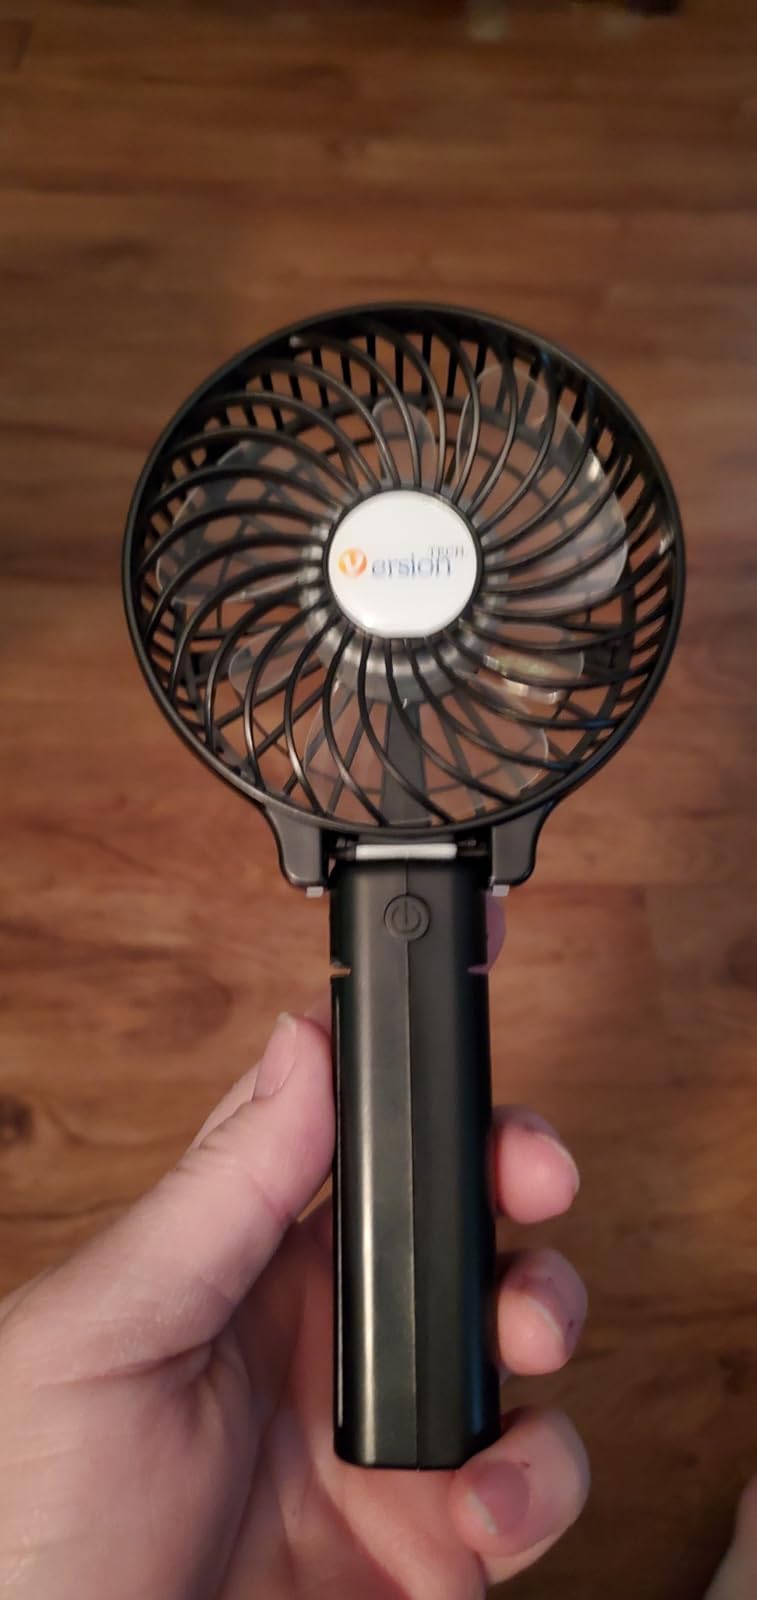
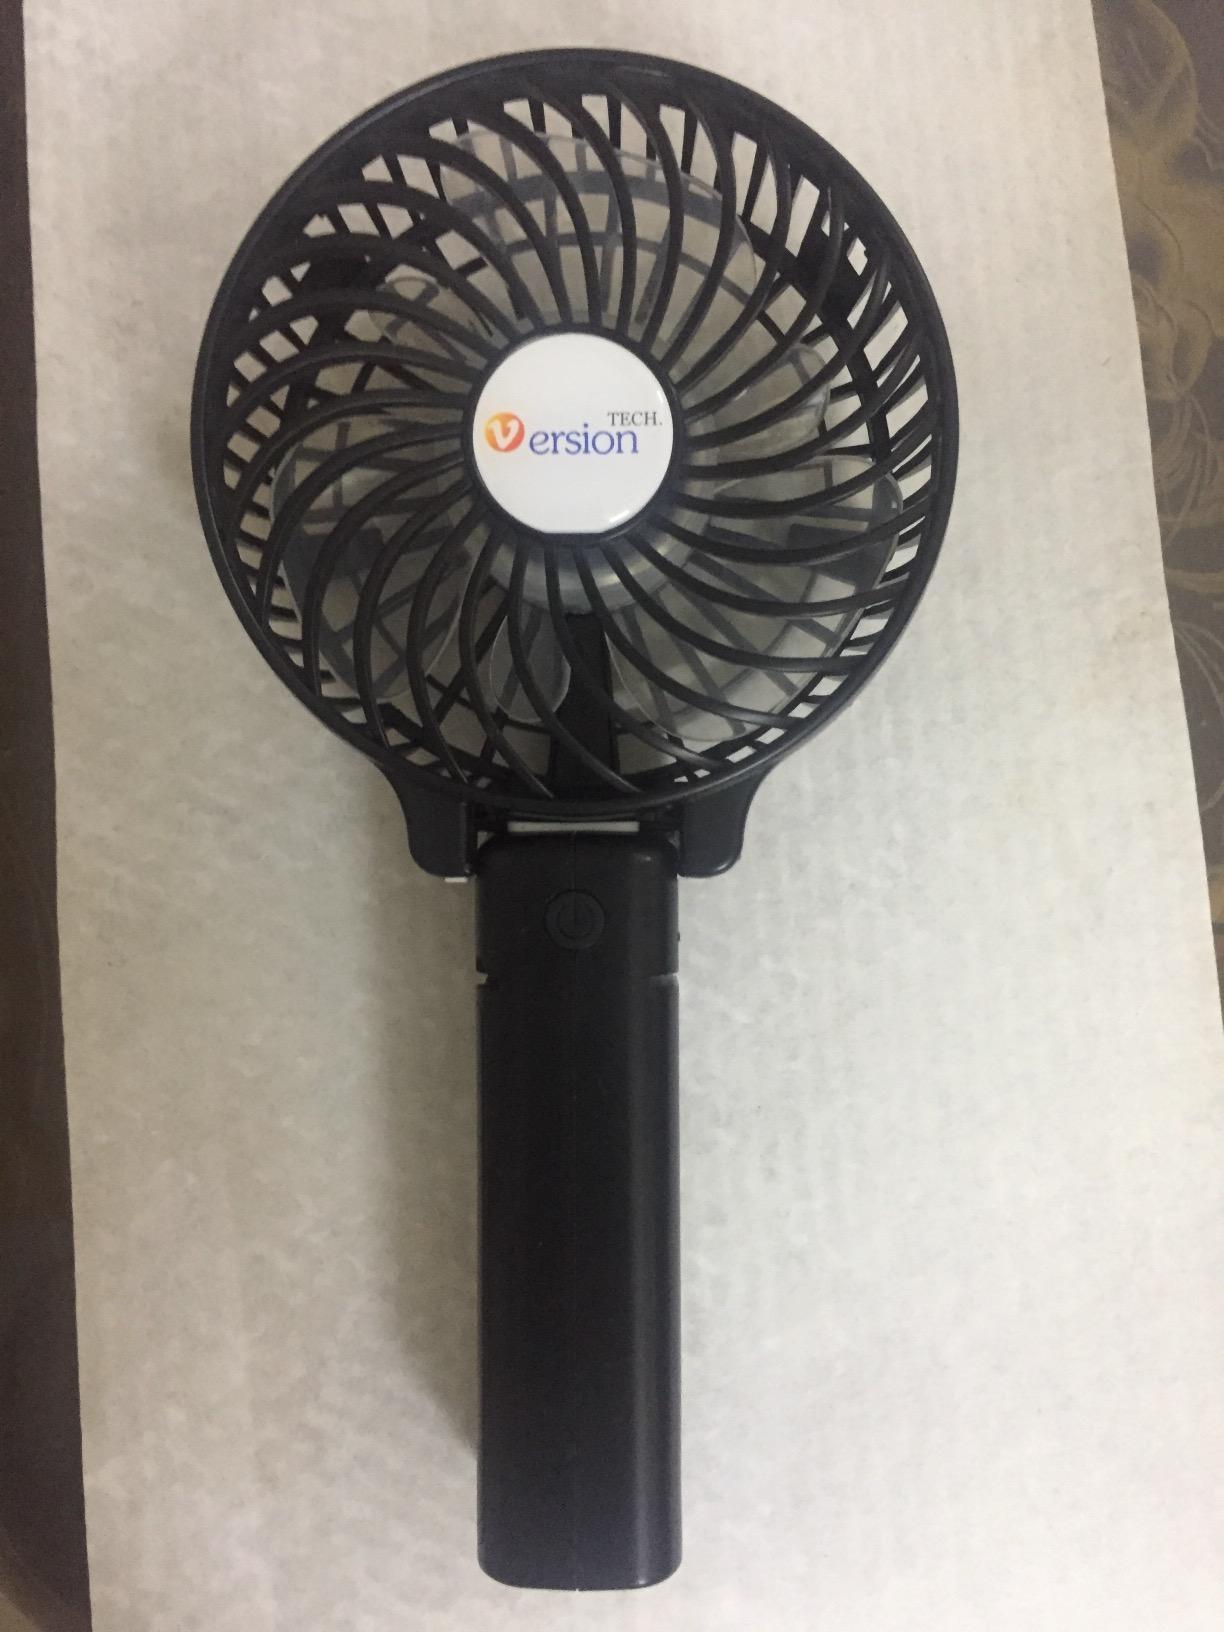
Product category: fan
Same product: yes